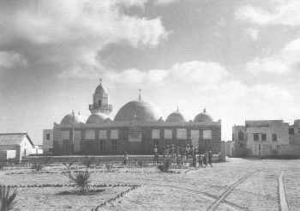
Kamaran est une île de la mer Rouge, appartenant au Yémen. Elle constitue un district à part entière au sein du gouvernorat d'al-Hodeïda. Elle est peuplée de 2 465 habitants.